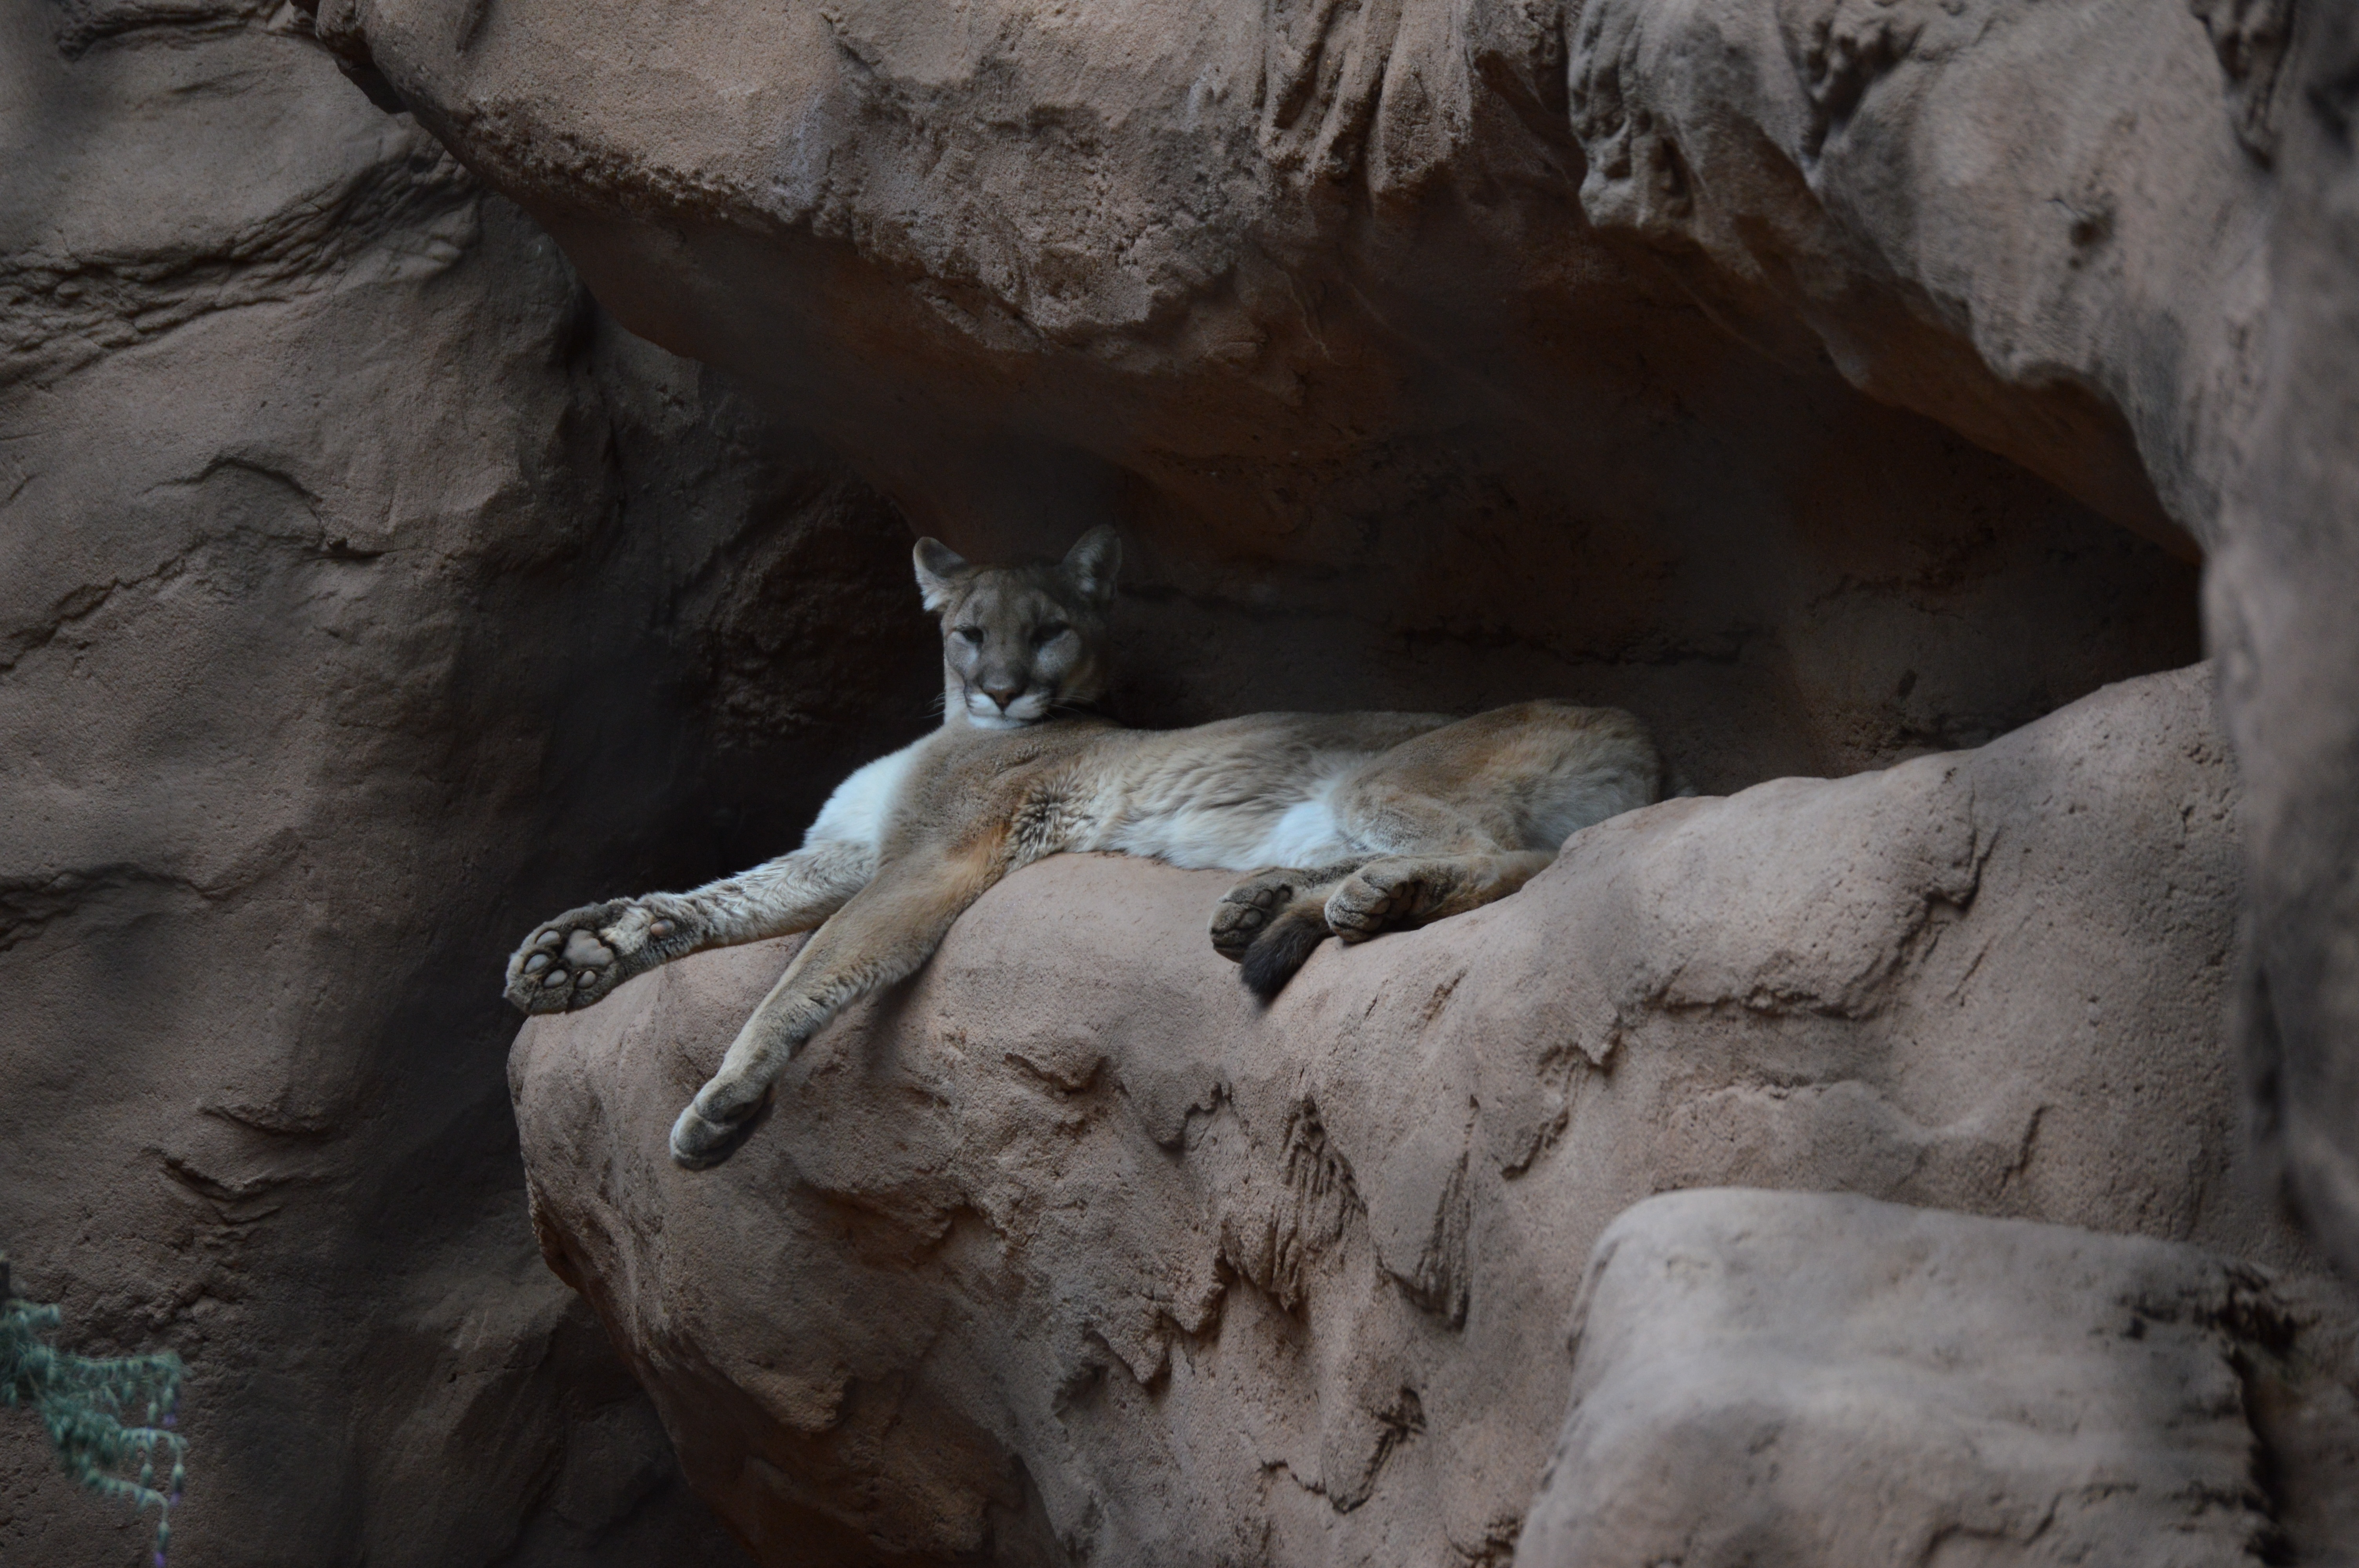
nature, rock, mountain, snow, winter, animal, formation, wildlife, wild, ice, cave, cat, geology, creature, carnivore, wildcat, dangerous, cougar, landform, geographical feature